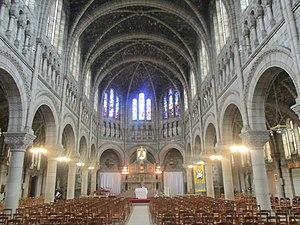
Intérieur de l'église Notre-Dame-du Perpétuel-Secours d'Asnières-sur-Seine.
L’église Notre-Dame-du-Perpétuel-Secours est une église paroissiale de la commune d'Asnières-sur-Seine. Elle est située au 31, rue Albert Iᵉʳ. La messe dominicale est célébrée à 10 heures 30 et à 18 heures.